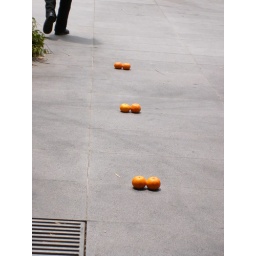
The lion &amp;quot;eats&amp;quot; the oranges to bring prosperity in the new year.